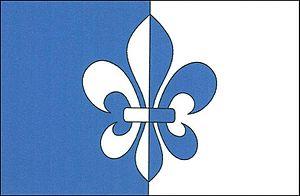
Pohnání est une commune du district de Tábor, dans la région de Bohême-du-Sud, en République tchèque. Sa population s'élevait à 72 habitants en 2017.